Afghanistan–Kazakhstan relations

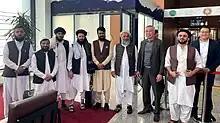
Astana held a Kazakh-Afghan business-forum on 3 August 2023, which, despite not formally recognizing Taliban's government, had The Minister of Commerce and Industry of Afghanistan Nooruddin Azizi as one of its guests.

Despite not formally recognizing its government and listing the Taliban as a terrorist organization, an Afghan–Kazakh business-forum was held in Astana on 3 August 2023. The forum included 200 Afghan delegates and concluded with signing of contracts worth almost $200 million. The forum included Nooruddin Azizi as one of its guests and was criticized by an unregistered oppositional party Alğa Qazaqstan. The official representative of the Ministry of Foreign Affairs of Kazakhstan, Aibek Smadiarov, revealed on the 29 December of the same year that the Taliban was removed from the list of organizations prohibited in Kazakhstan. The reasoning, as stated in his interview to Kazinform, was that the decision was done according to a United Nations resolution, which indeed does not recognize Taliban as terrorist.